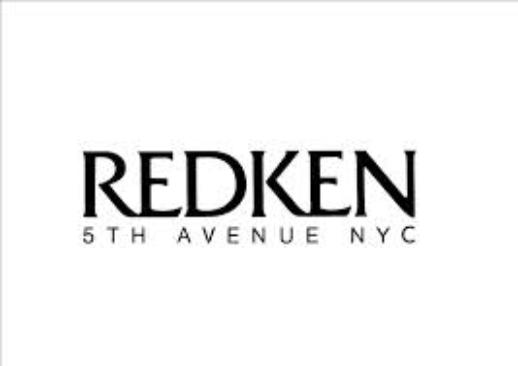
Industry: Necessities